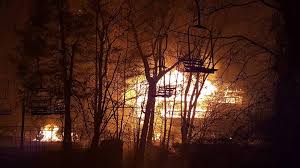
Label: urban_fire